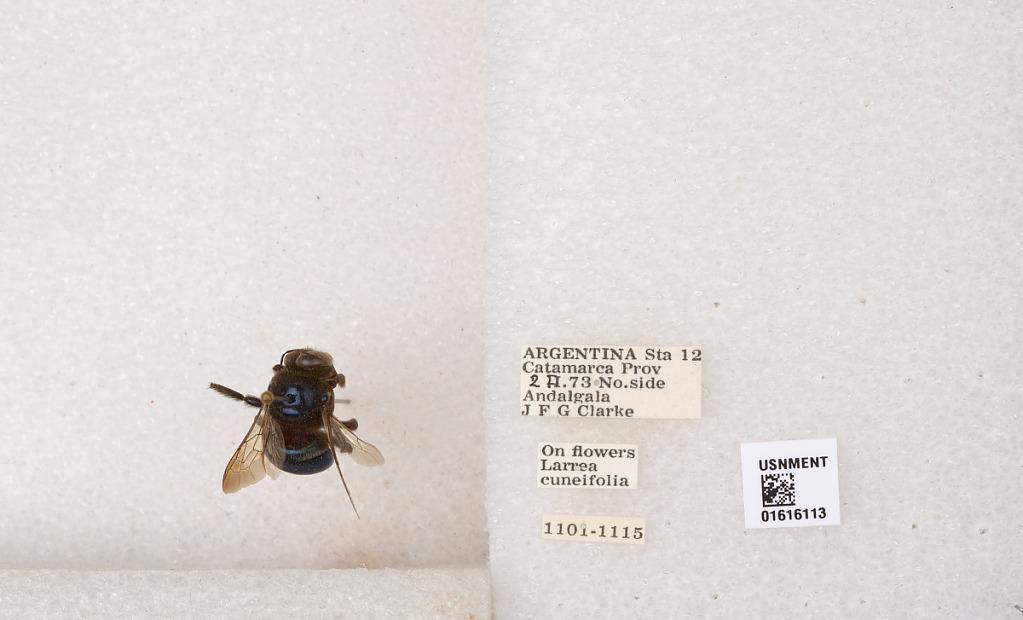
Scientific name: Xylocopa (Schonnherria) splendidula Lepeletier
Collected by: J. Clarke
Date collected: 1973-2-2
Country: Argentina
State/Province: Catamarca
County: Andalgala
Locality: Sta. 12, No. side Andalgala